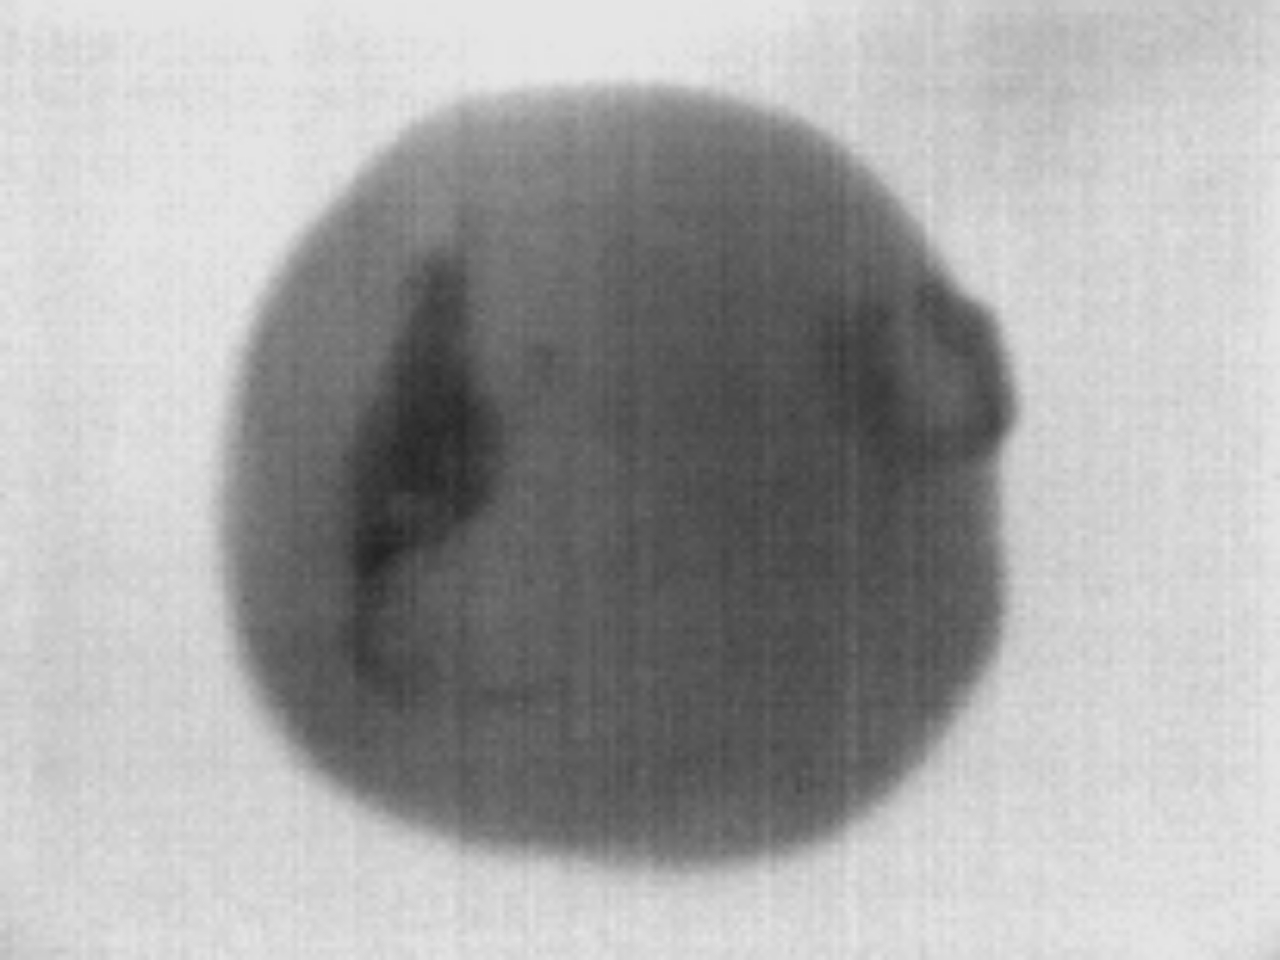
Label: Minor Defect